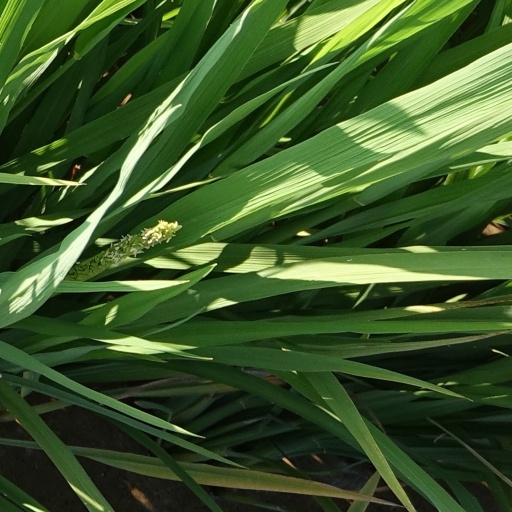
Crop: rice